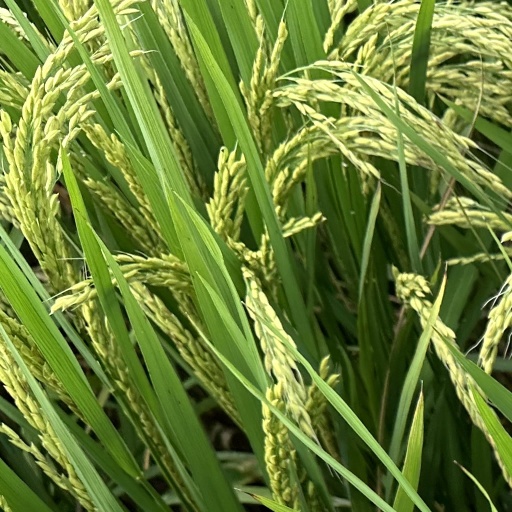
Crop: rice